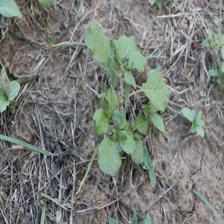
Label: BroadLeafWeed